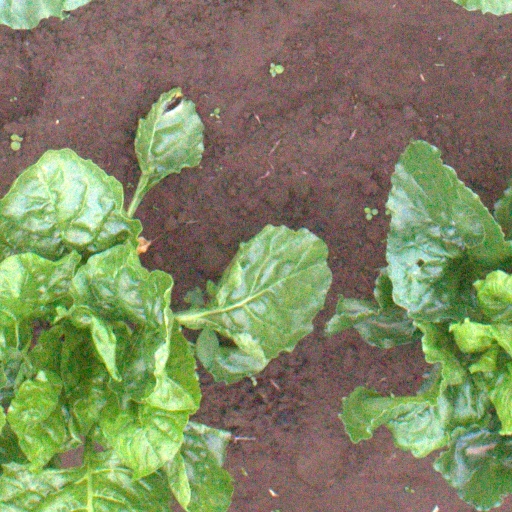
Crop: sugar beet